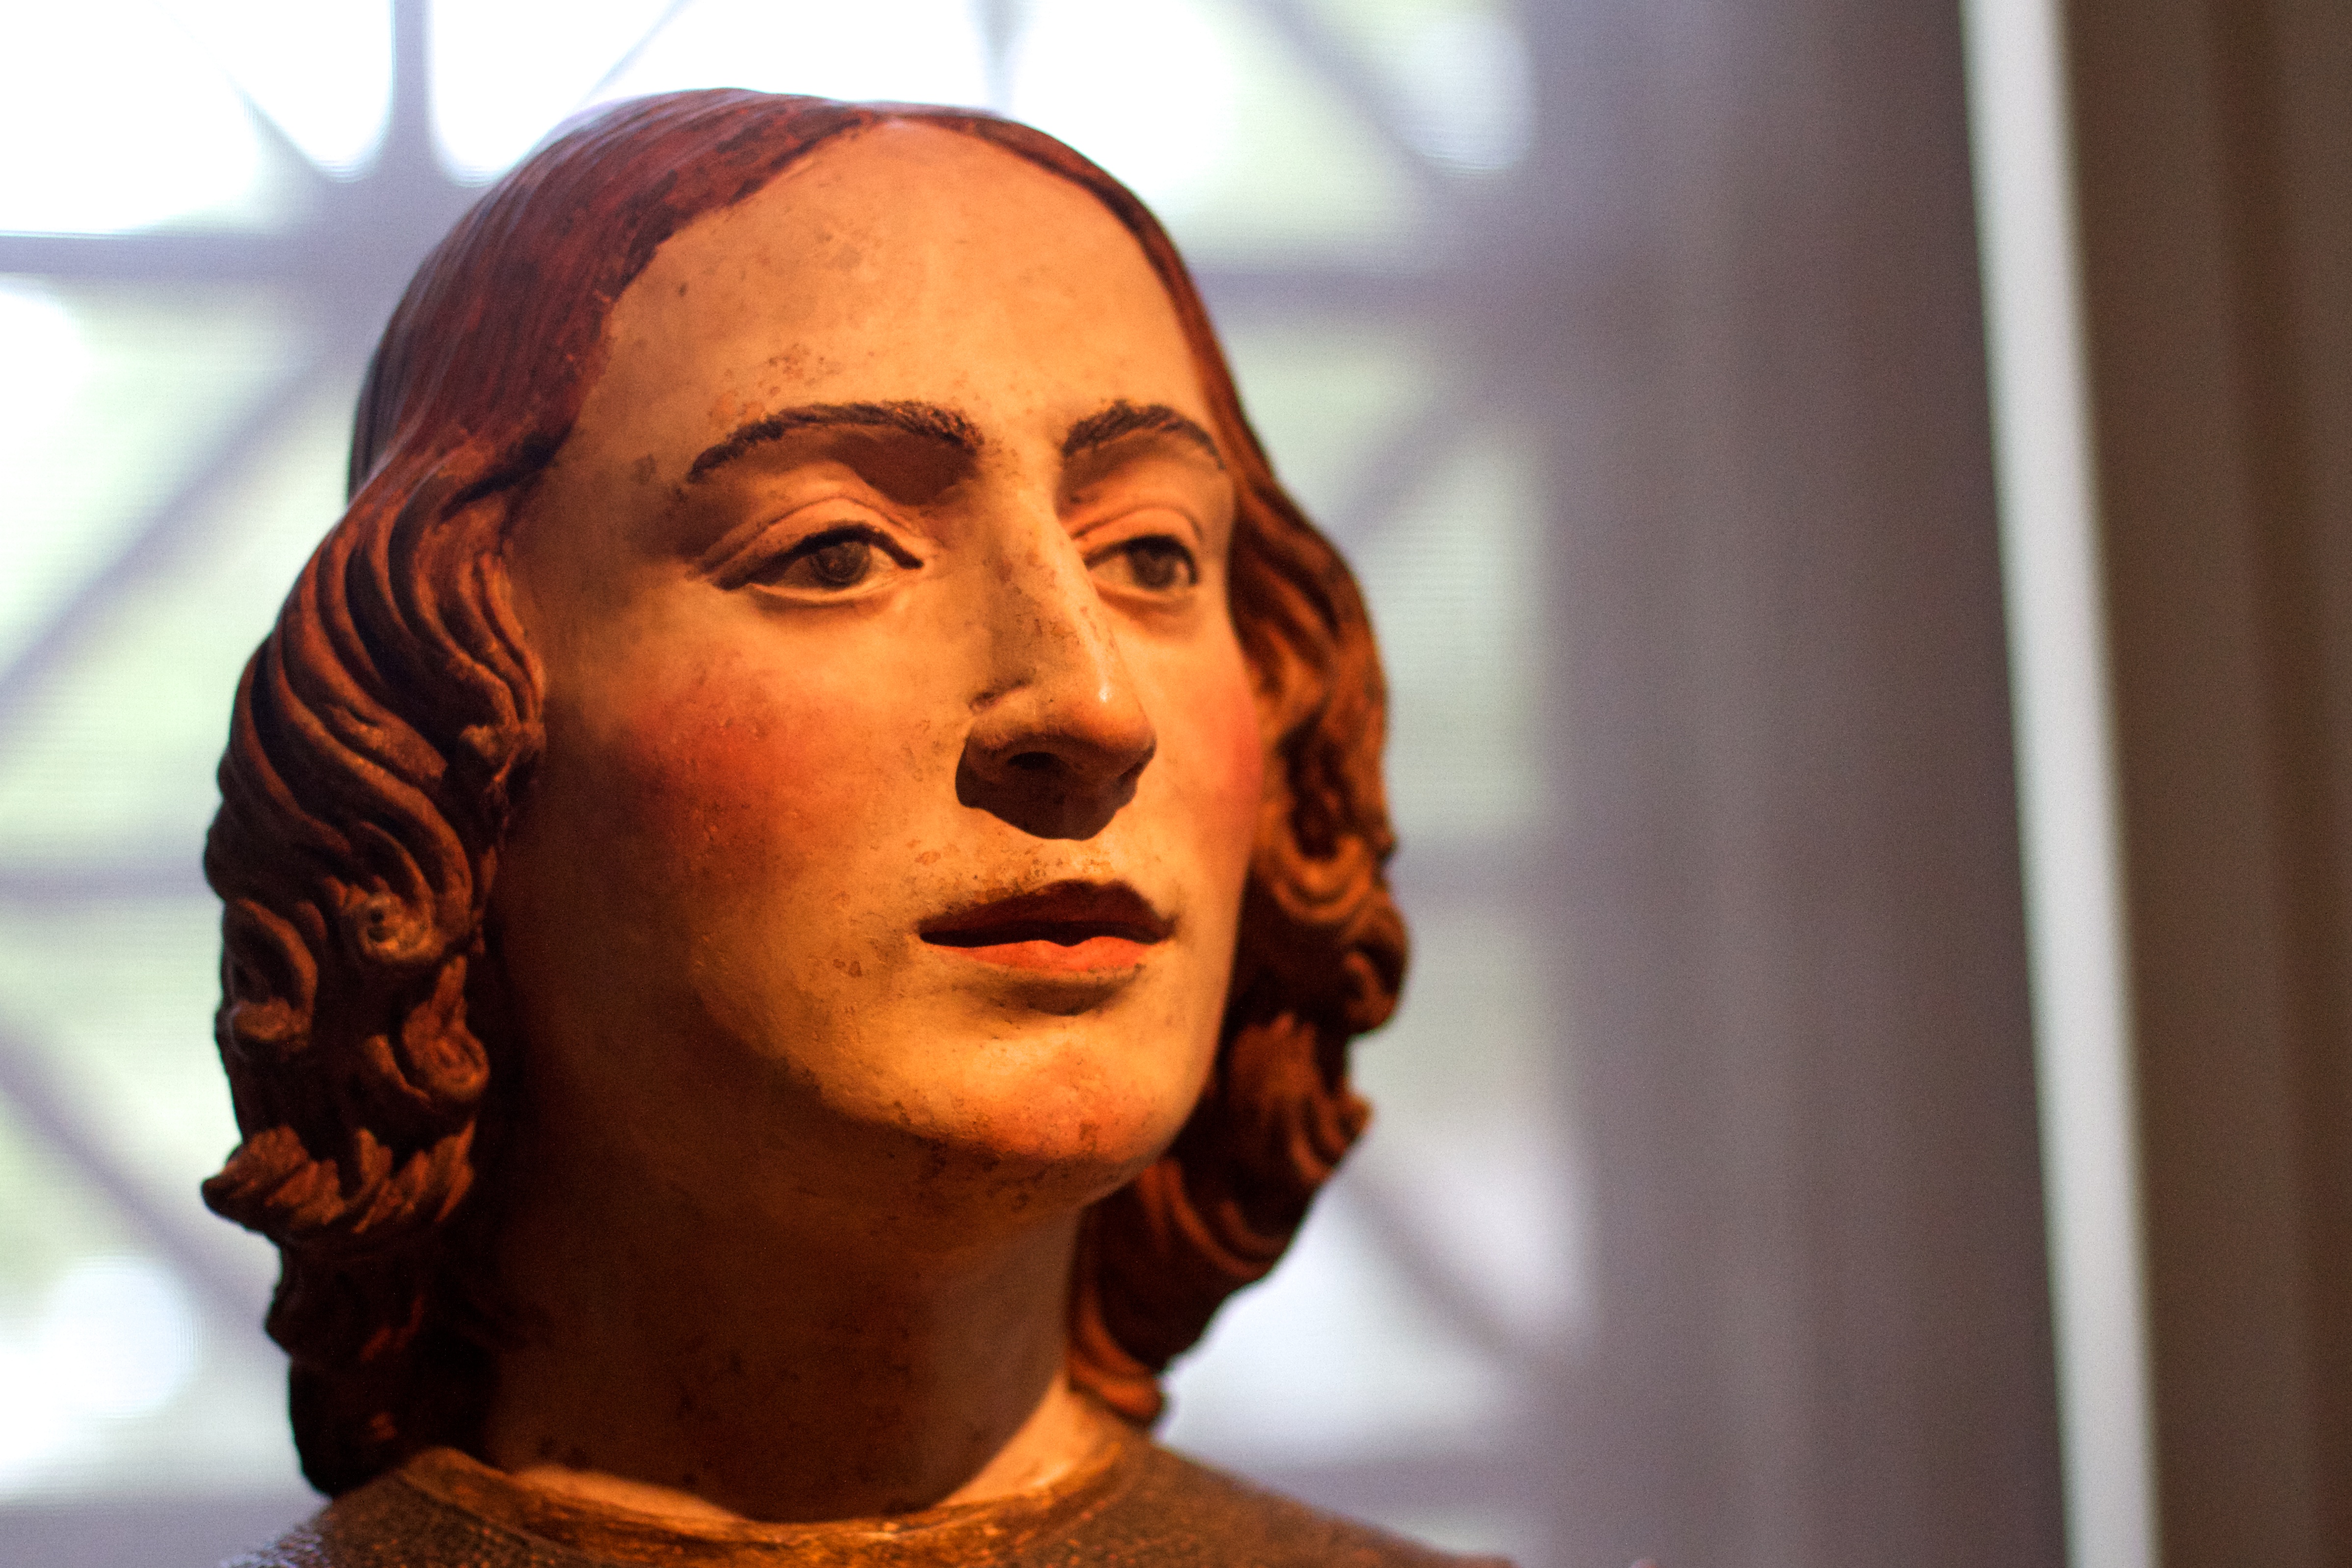
statue, portrait, face, sculpture, art, temple, head, ancient history